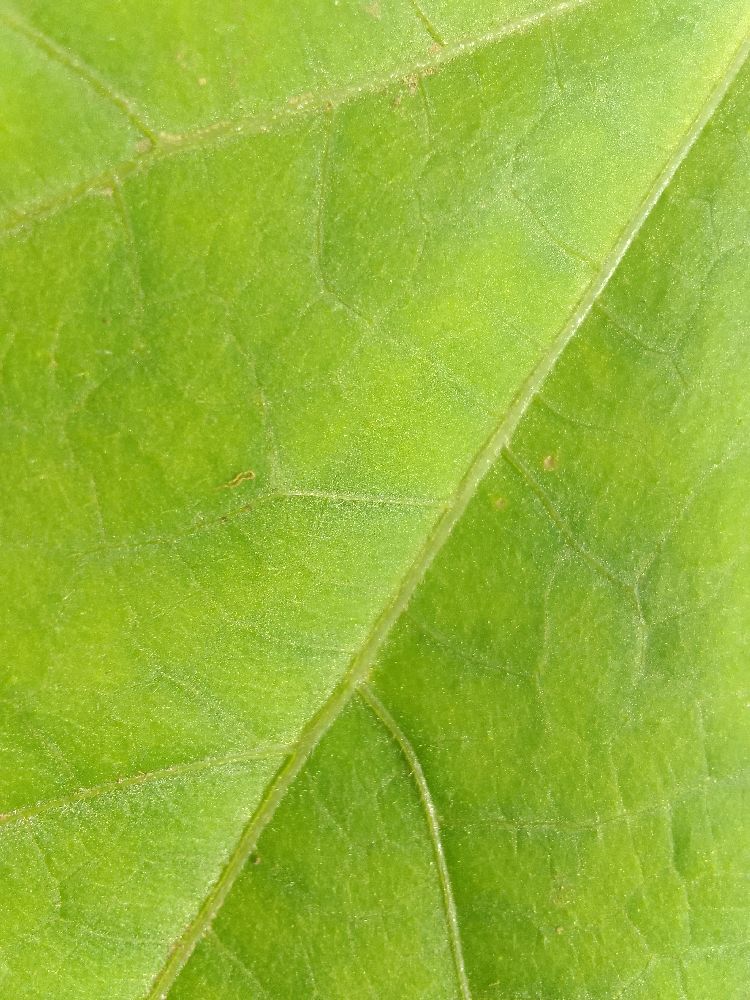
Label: healthy